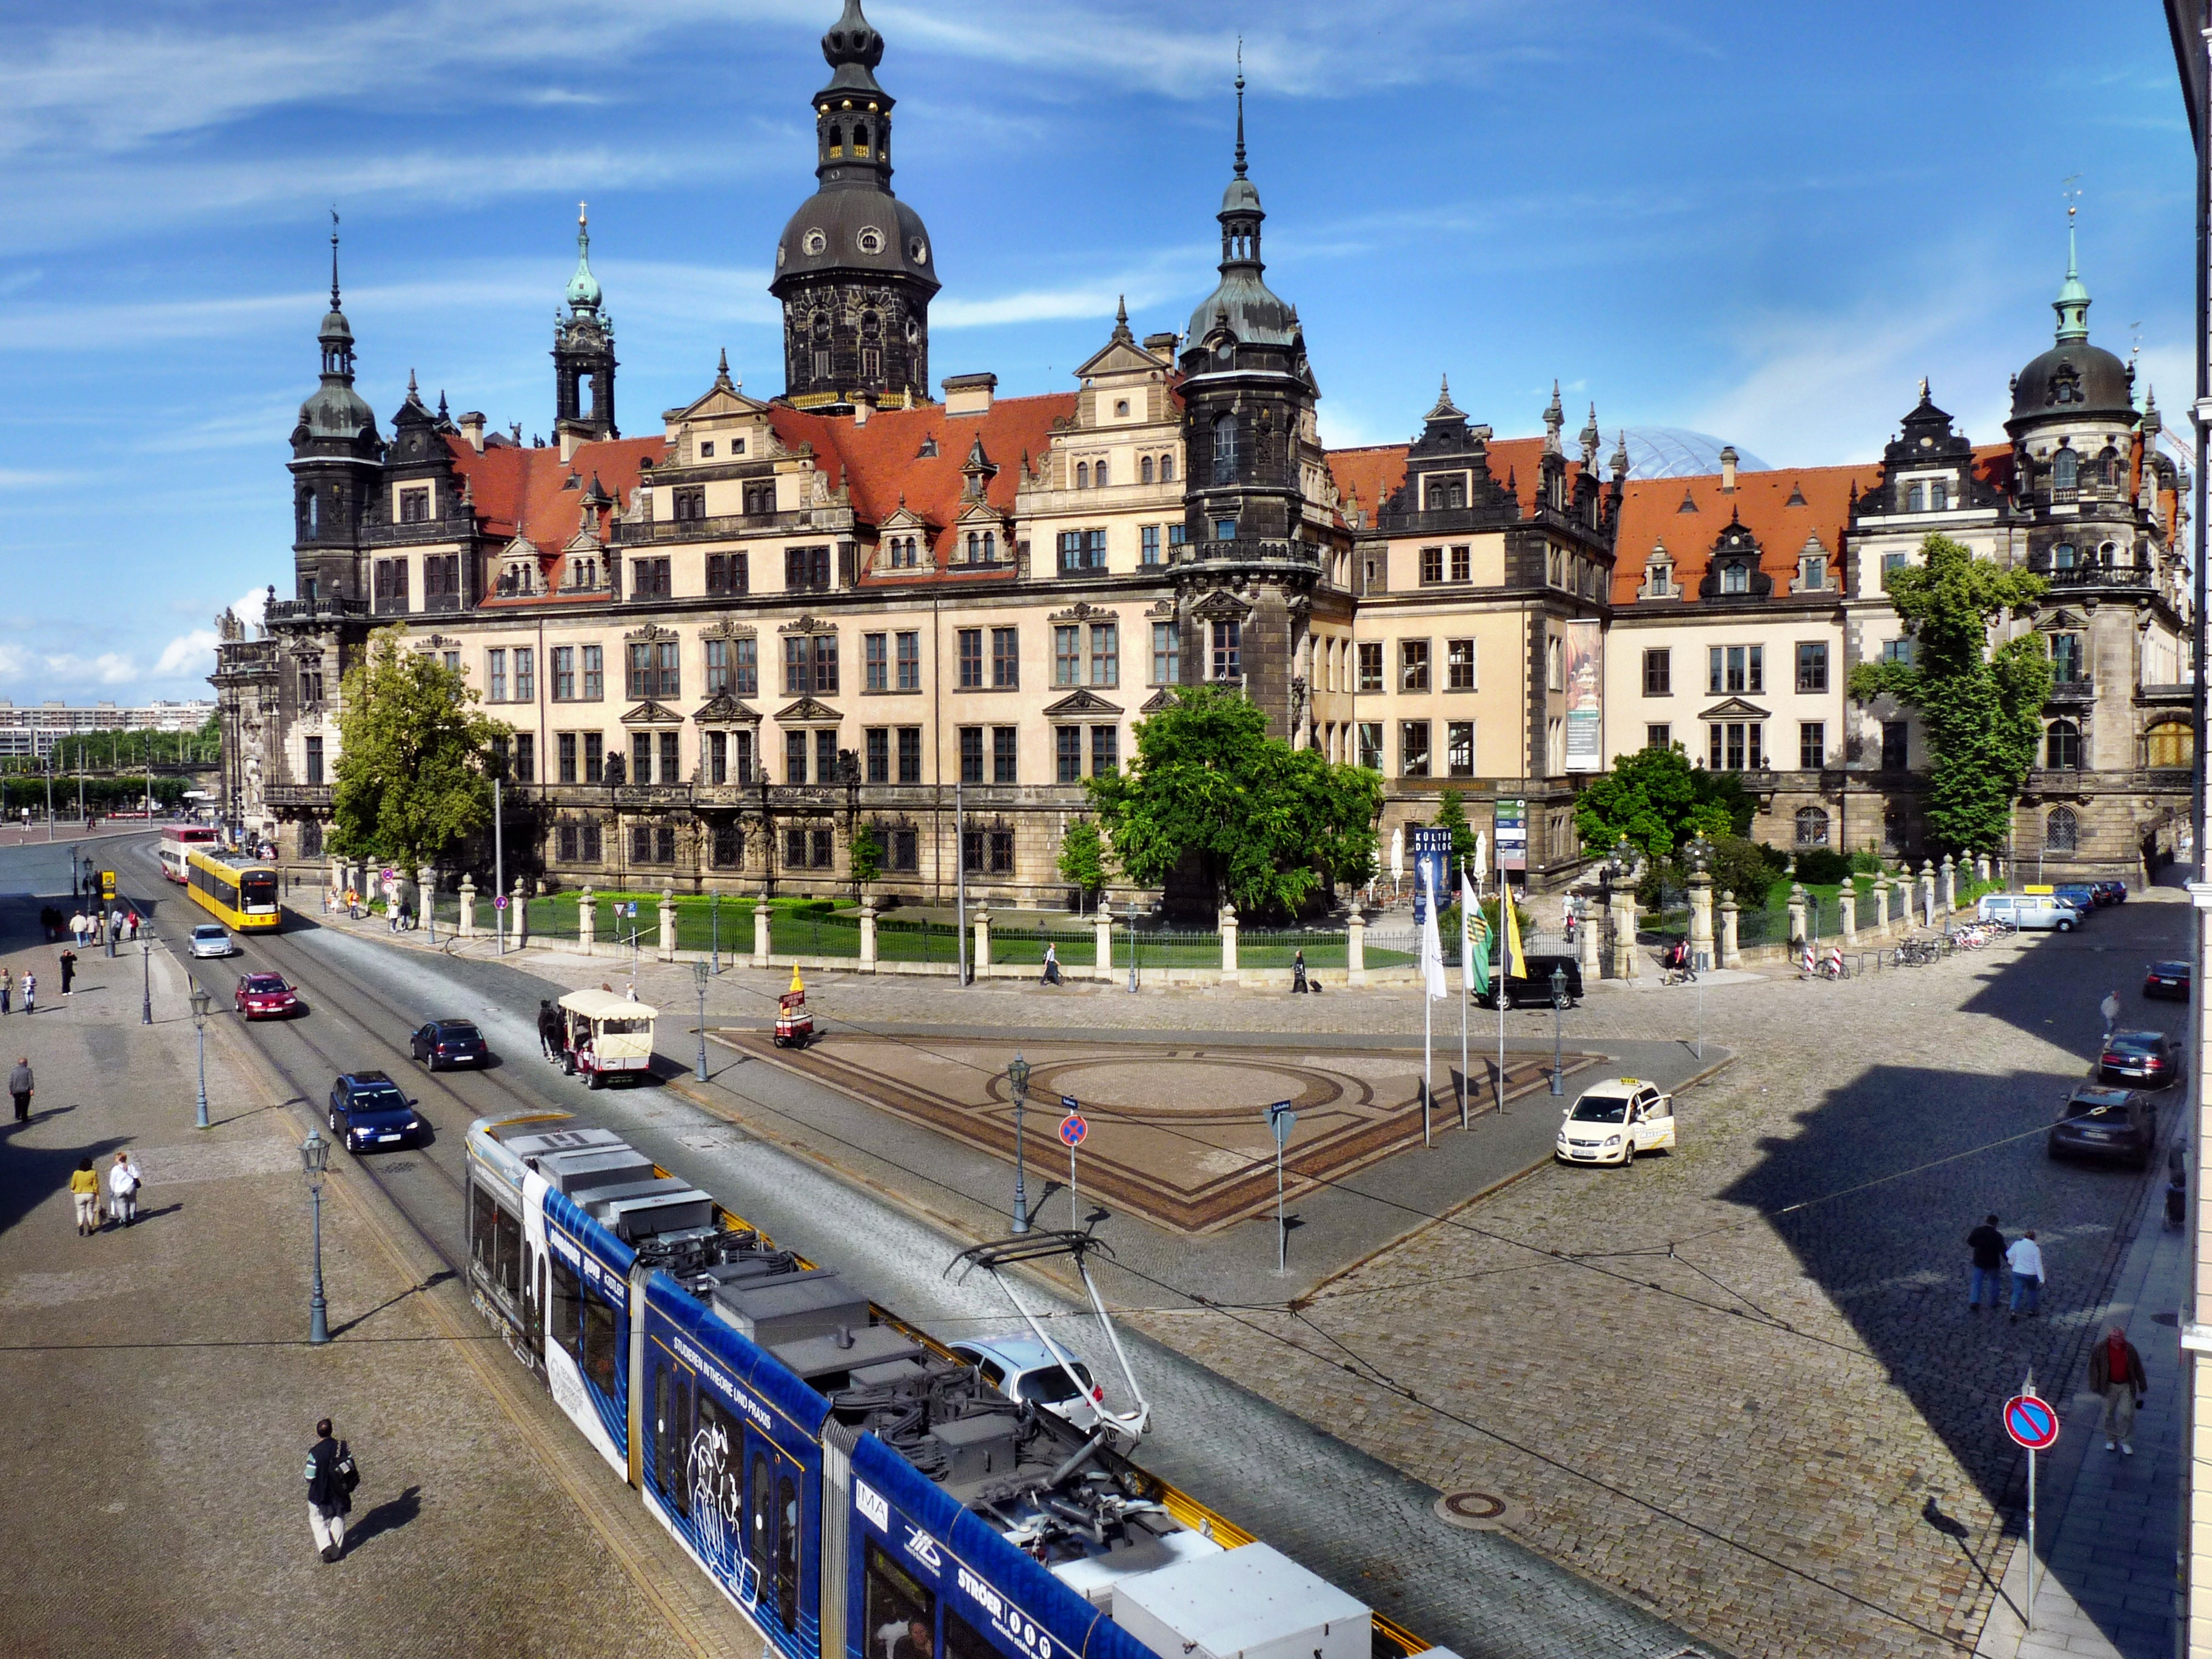
road, street, town, city, cityscape, downtown, travel, transport, plaza, castle, landmark, tourism, waterway, public space, germany, town square, dresden, urban area, human settlement